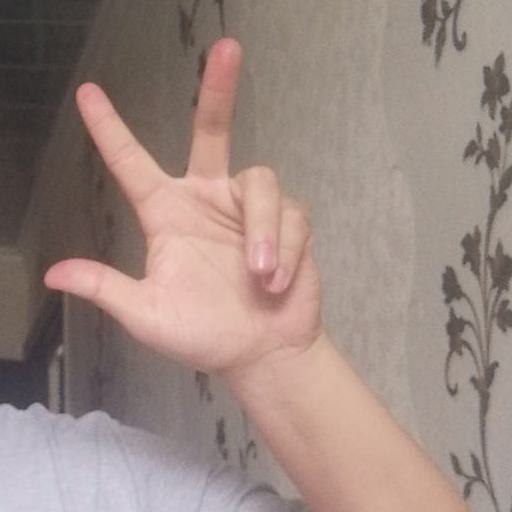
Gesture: three2